Bride of the Robot

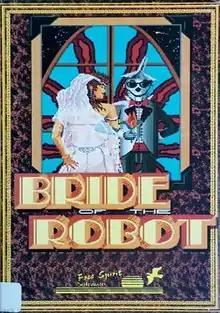

Bride of the Robot is a 1989 erotic text adventure game developed and self-published by Free Spirit Software and released for the Amiga and Atari ST. The Amiga version of "Bride of the Robot" was published in Europe in June 1989 by CSJ Computersoft. "Bride of the Robot" is the third entry in the "Brad Stallion" series, and is preceded by "Sex Vixens from Space" (1989) and "Planet of Lust" (1989), and succeeded by "Sex Olympics" (1991).